Evangelical Wesleyan Bible Institute

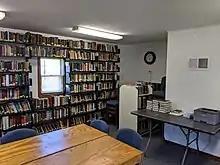
A section of the college library of the Evangelical Wesleyan Bible Institute.

Evangelical Wesleyan Bible Institute (EWBI), also informally known as the Evangelical Wesleyan Bible College, is a private four-year Methodist Bible college in Cooperstown, Pennsylvania. It is affiliated with the Evangelical Wesleyan Church (EWC) and was founded to "preserve and propagate that revival of New Testament Christianity - historic Methodism."